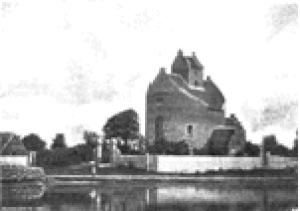
Bjernede Kirke
Kirken før Storcks tilbageførelse
Bjernede Kirke ved Sorø er en middelalderlig rundkirke og den eneste bevarede af sin slags på Sjælland. Der har også ligget en rundkirke på det sted, hvor Pedersborg Kirke senere blev anlagt.